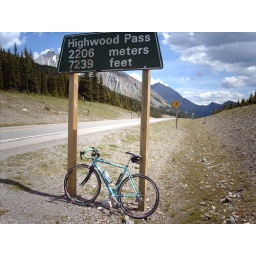
My bike minus it's engine at the top of Highway 40, the highest public road in Canada